Evolutions Squadron

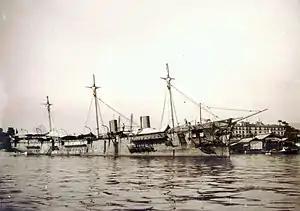
Cruiser and mixed-corvette Trajano in Guanabara Bay, Rio de Janeiro, 1872.

In the 1880s, the navy continued its program of strengthening it, with several Brazilian arsenals building dozens of warships. Four torpedo boats were purchased, the Escola Prática de Torpedos was created for enlisted men, and a workshop for the manufacture and repair of torpedoes and electrical appliances was set up at the Arsenal of the Navy in Rio de Janeiro on November 30, 1883.